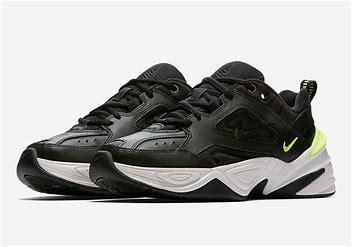
Brand: Nike
Model: M2K Tekno